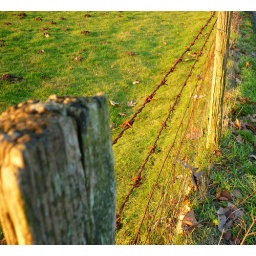
Barbed wire fencing in a field near Bridge (Canterbury) in Kent